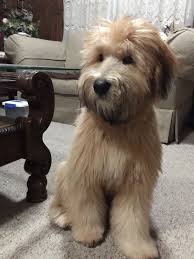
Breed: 235-n000090-soft_coated_wheaten_terrier